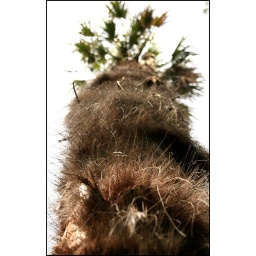
The words furry and tree should not go in the same sentence...